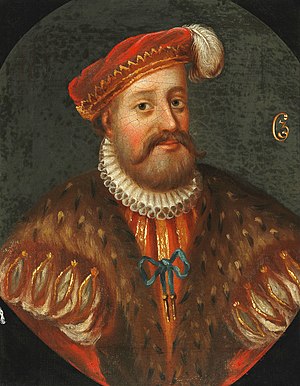
Christian 3. / Grevens Fejde og reformationen
Christian var konge af Danmark (1534-1559), Norge (1537-1559), hertug af Holsten og Slesvig (1523-1559).
Christian III (1503-1559), King of Denmark (1534-1559), King of Norway (1537-1559), Duke of Holstein and Schleswig (1523-1559)
Christian 3. var konge af Danmark fra 1534 til 1559 og Norge fra 1537 til 1559.